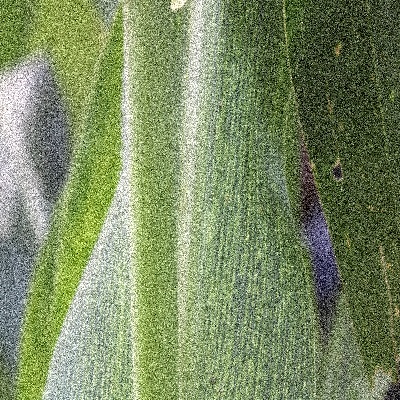
Label: Corn_(Maize)___Maize_Streak_Virus